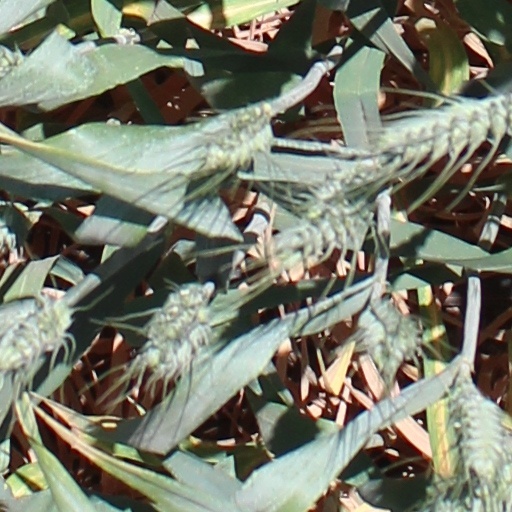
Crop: wheat